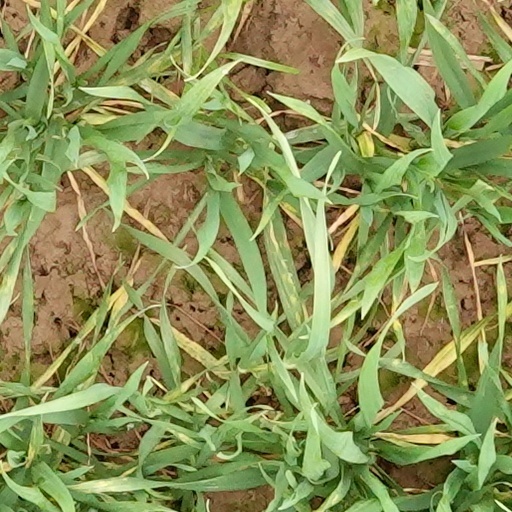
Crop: wheat